Knights Templar (Freemasonry)

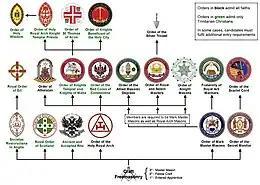
The position of the United Masonic Orders of the Temple and of Malta among the appendant bodies in England and Wales

Depending upon the geographical jurisdiction, the Knights Templar exist either as part of the York Rite or as an independent organization. Though the York Rite and the independent versions share many similarities there are key differences which are described below.